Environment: real
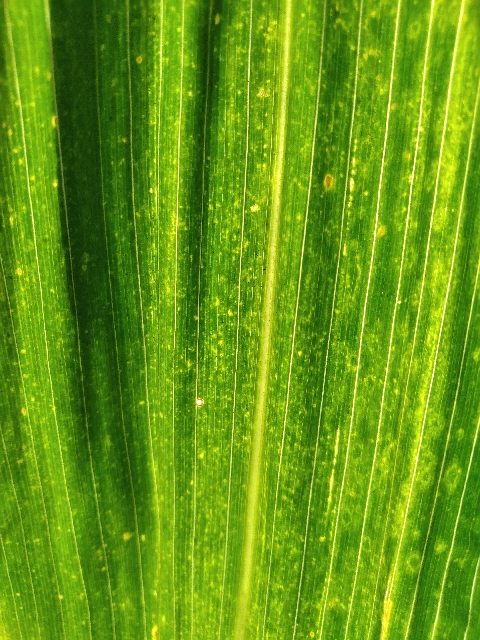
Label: lethal_necrosis